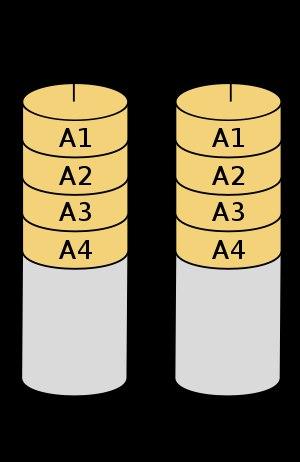
Le RAID est un ensemble de techniques de virtualisation du stockage permettant de répartir des données sur plusieurs disques durs afin d'améliorer soit les performances, soit la sécurité ou la tolérance aux pannes de l'ensemble du ou des systèmes.